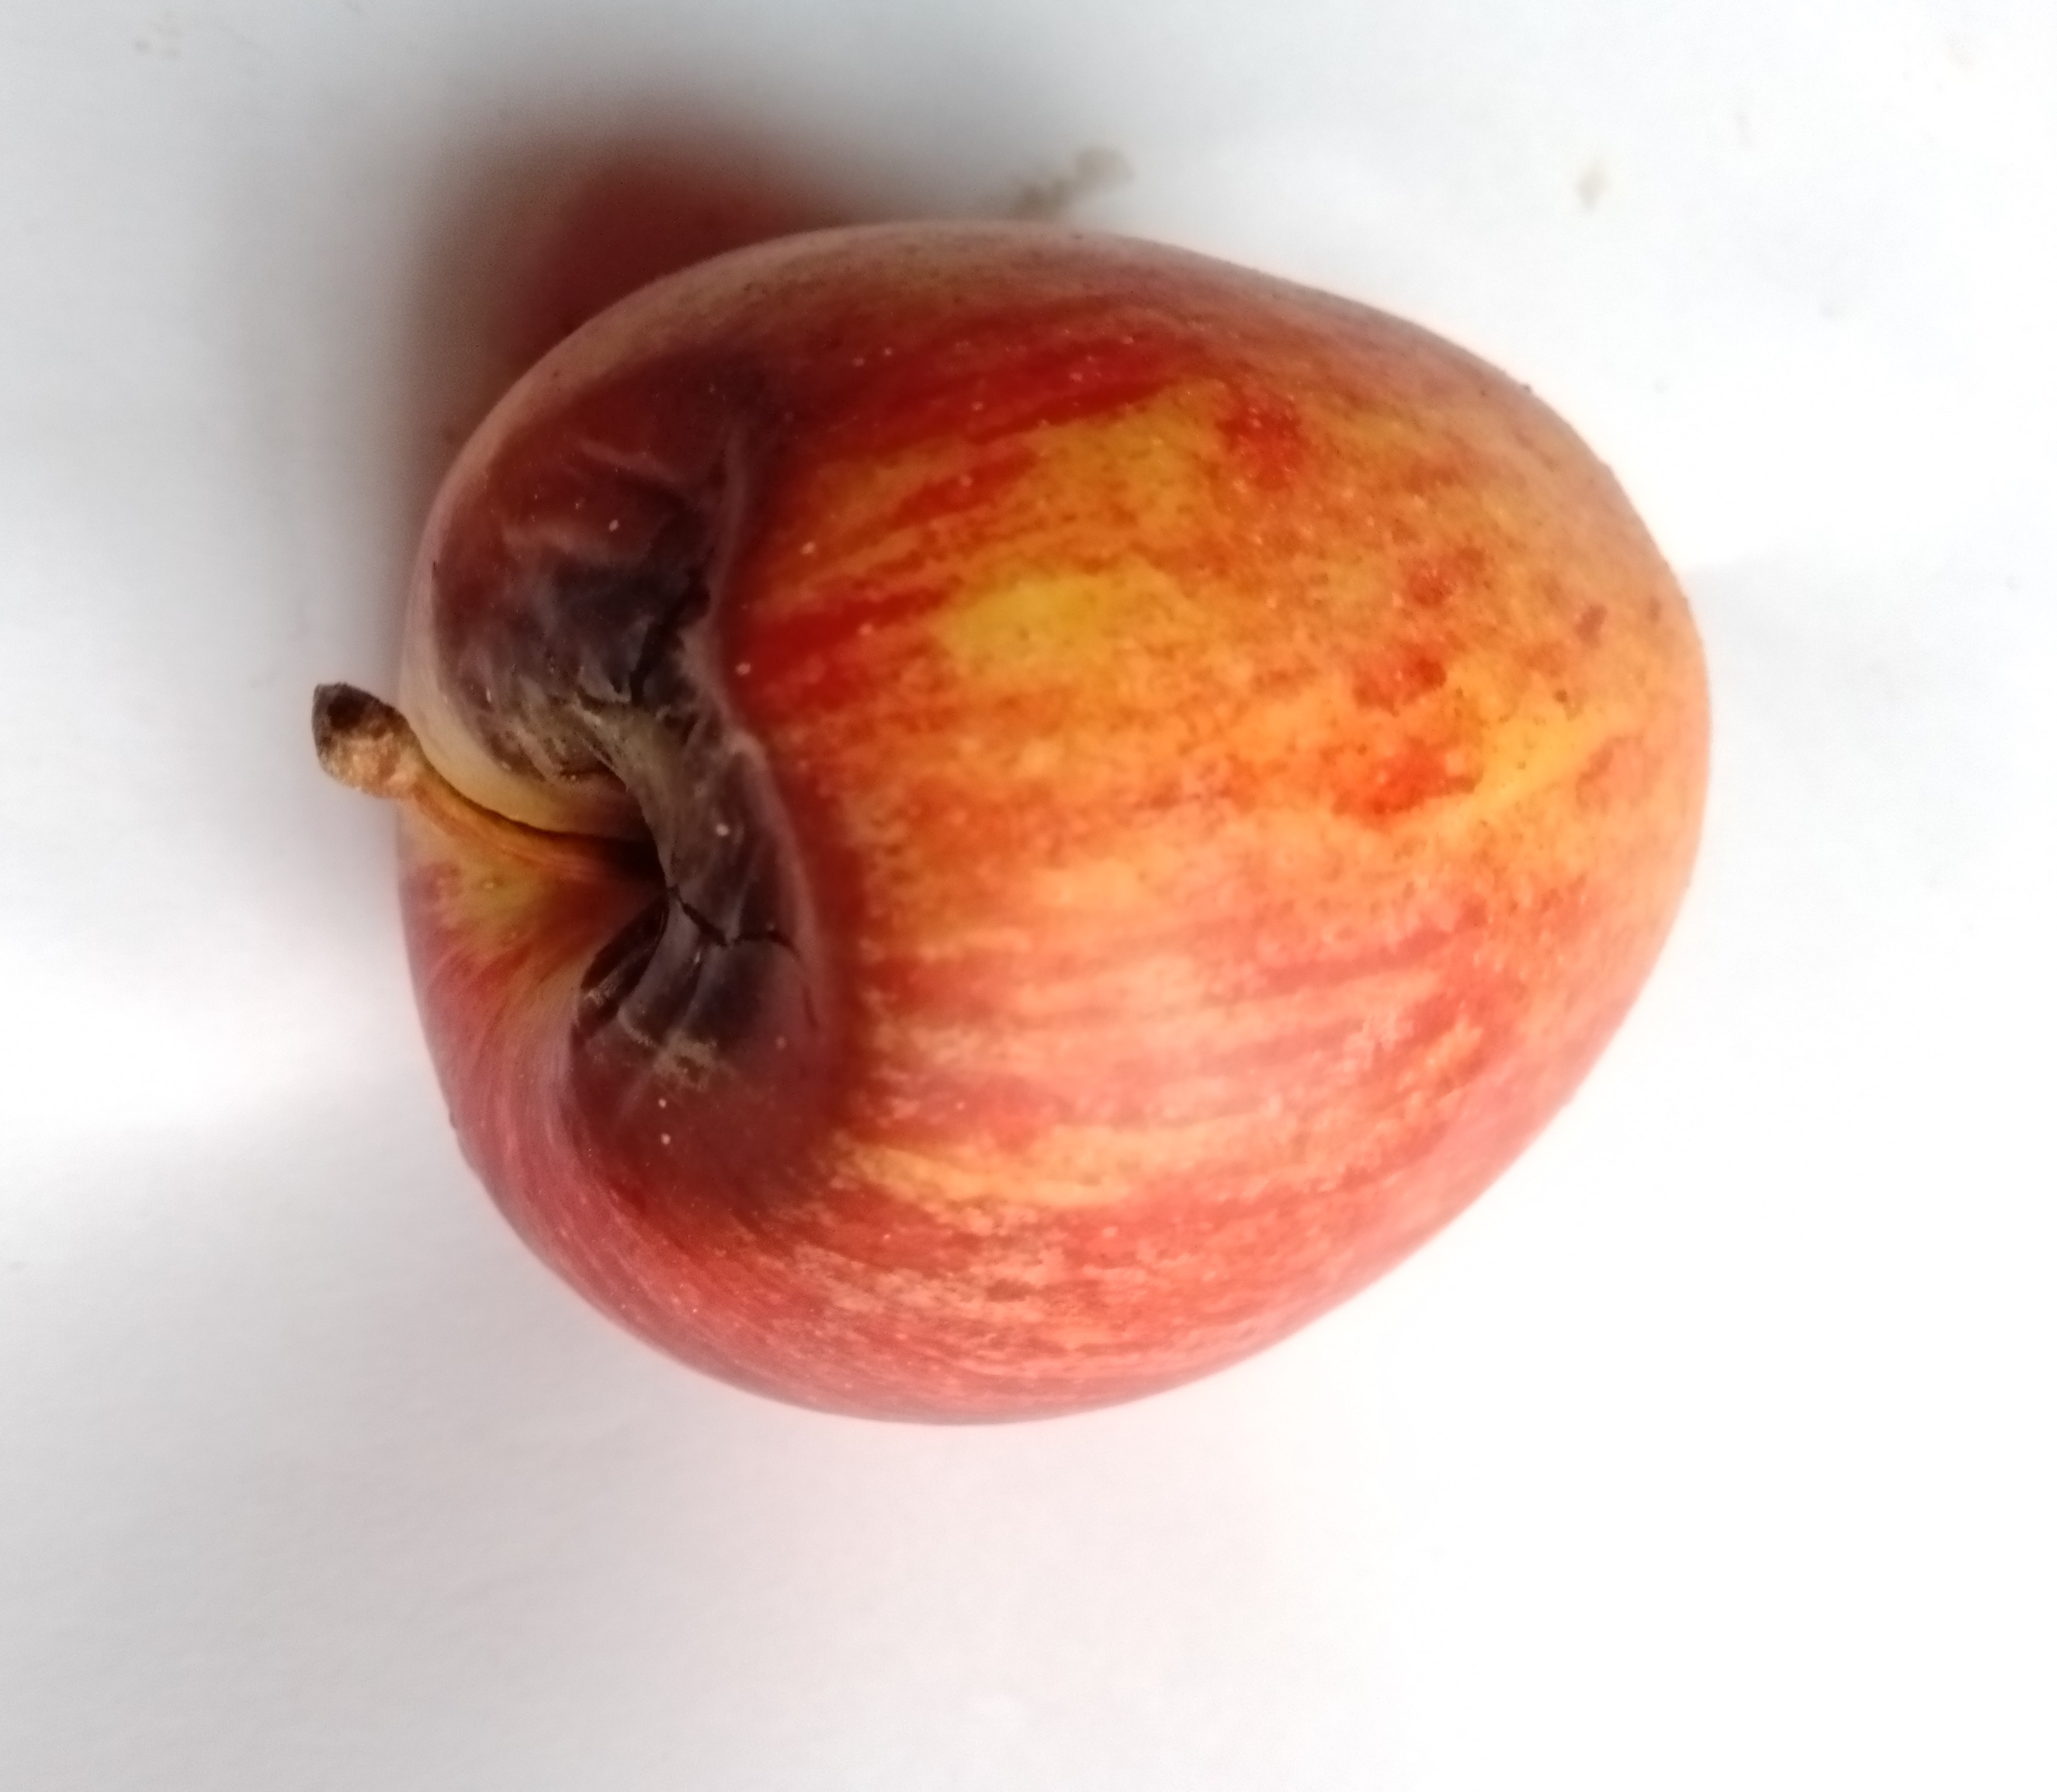
Fruit: apple
Condition: rotten